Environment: real
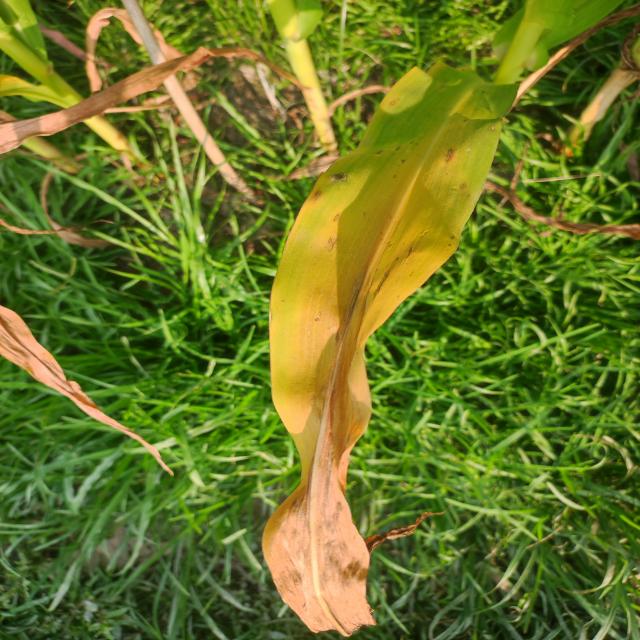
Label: nitrogen_deficiency